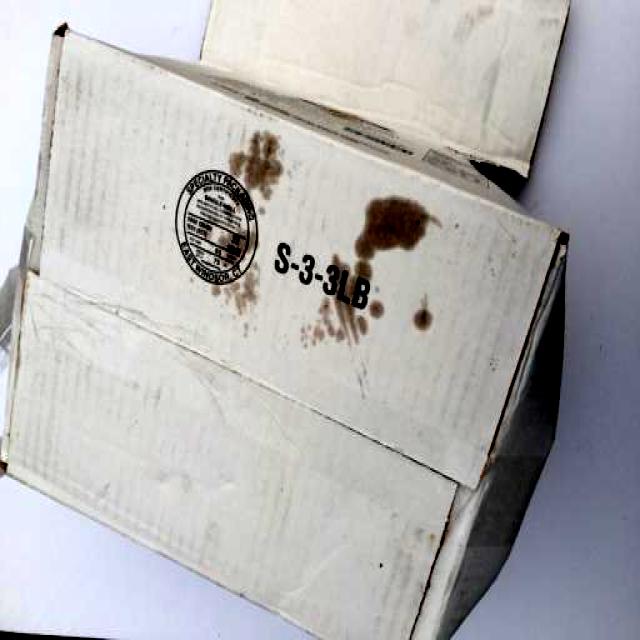
Label: Cardboard